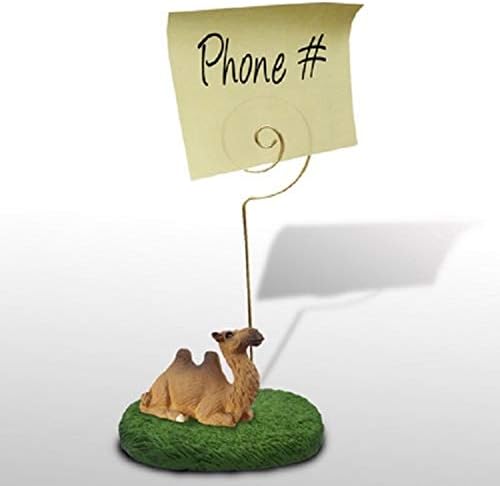
Camel Note Holder
Category: Office Products
The Memo Holder has a Tiny One mounted to The painted stone resin base . The memo holder is a Silver Tone wire 4" high.
Features: Beautifully hand painted | Painted stone resin base | The memo holder is a Silver Tone wire 4" high | Approx. Size: 2" x 2 1/2" base | Fun & Unique gift!